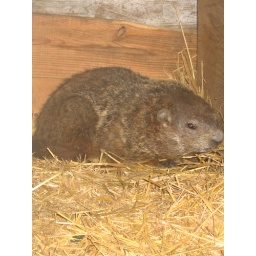
This little guy camped out in our dog house for 2.5 days!!